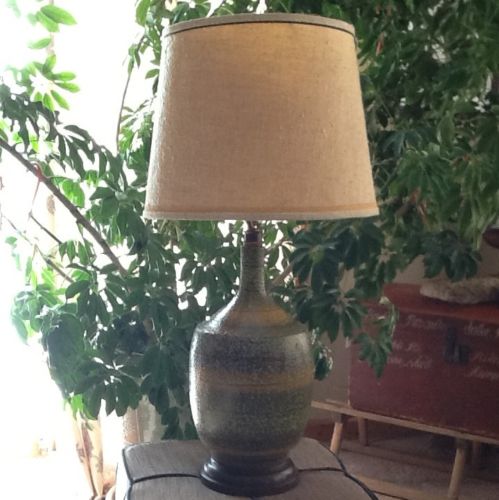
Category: lamp